Cherokee Nation

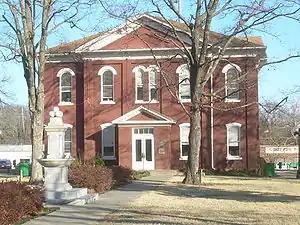
Cherokee Nation Historic Courthouse in Tahlequah, built in 1849, is the oldest public building standing in the state of Oklahoma.

The Cherokee Nation has legislative, executive and judicial branches with executive power vested in the Principal Chief, legislative power in the Tribal Council, and judicial power in the Tribal Supreme Court. The Principal Chief, Deputy Chief, and Tribal Council are elected to four-year terms by the registered tribal voters over the age of 18.